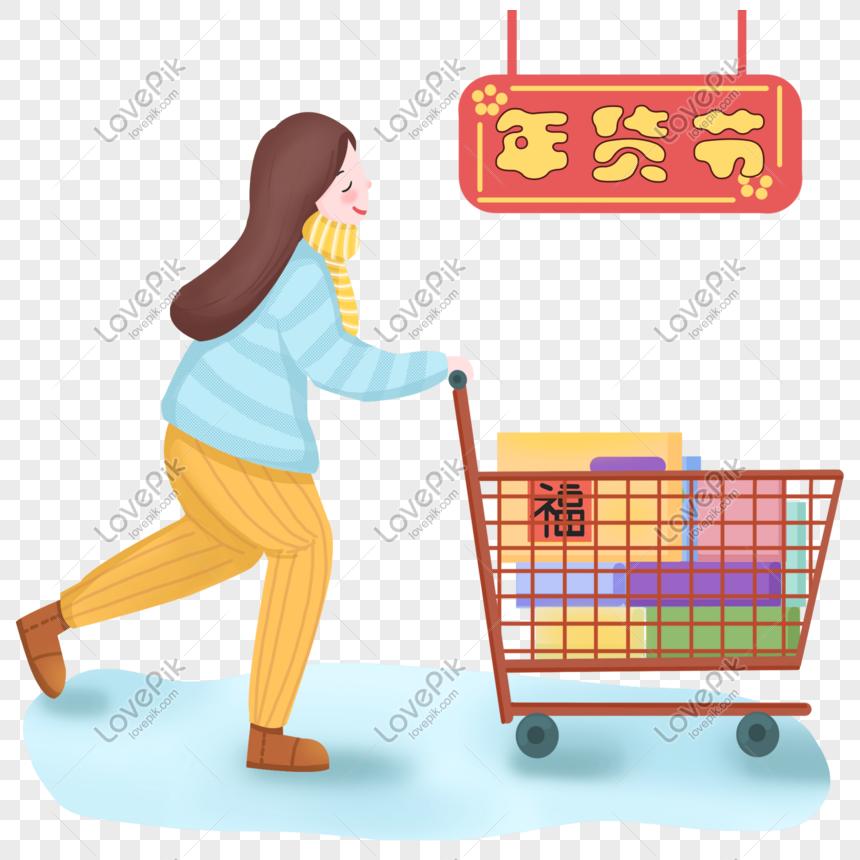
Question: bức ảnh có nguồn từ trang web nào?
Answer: lovepik. com